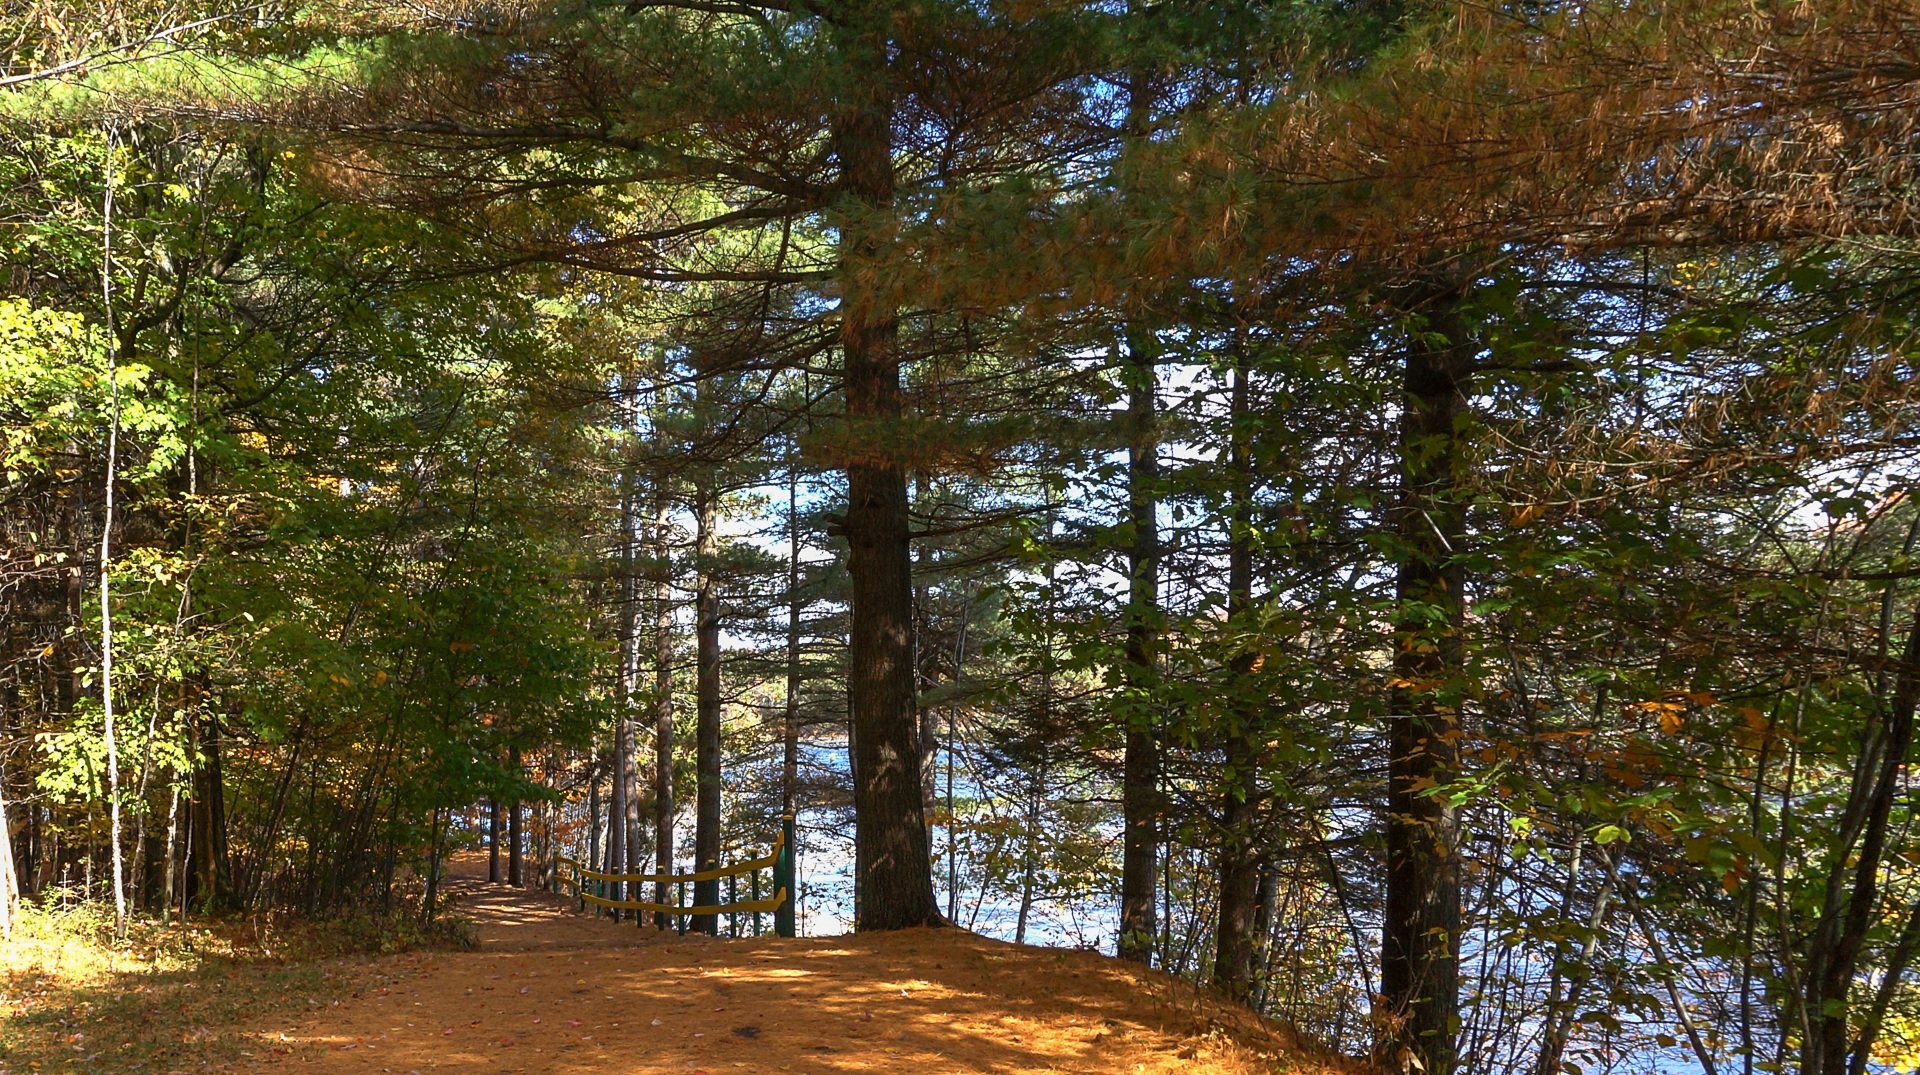
landscape, tree, forest, wilderness, branch, plant, trail, sunlight, leaf, fall, autumn, season, trees, deciduous, grove, woodland, habitat, ecosystem, biome, natural environment, woody plant, temperate broadleaf and mixed forest, temperate coniferous forest, land plant